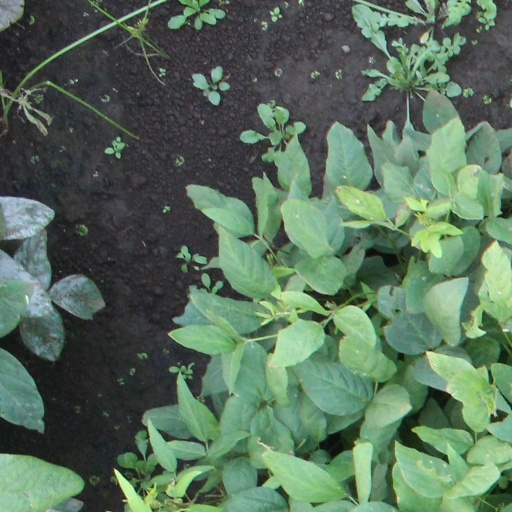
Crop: soybean